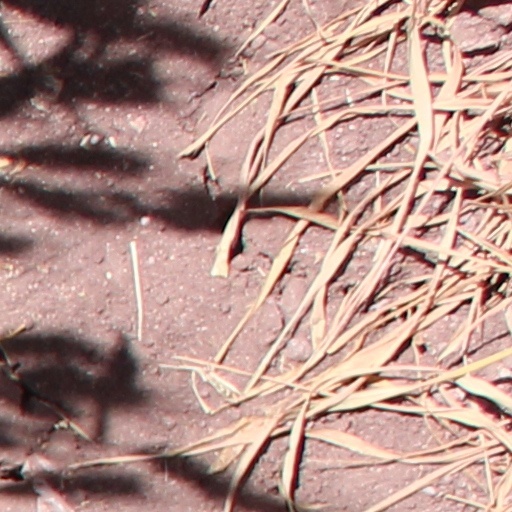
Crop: wheat